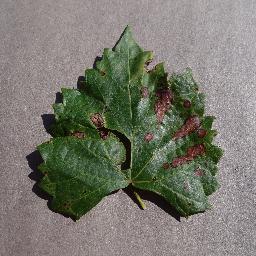
Label: Grape___Esca_(Black_Measles)